Sons of Samoa

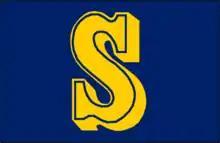
Seattle Mariners baseball team logo used as Sons of Samoa symbol

Sons of Samoa is a Crips-affiliated street gang based in Long Beach, California, United States. Its membership mainly consists of Samoan Americans with other Pacific Islander members.